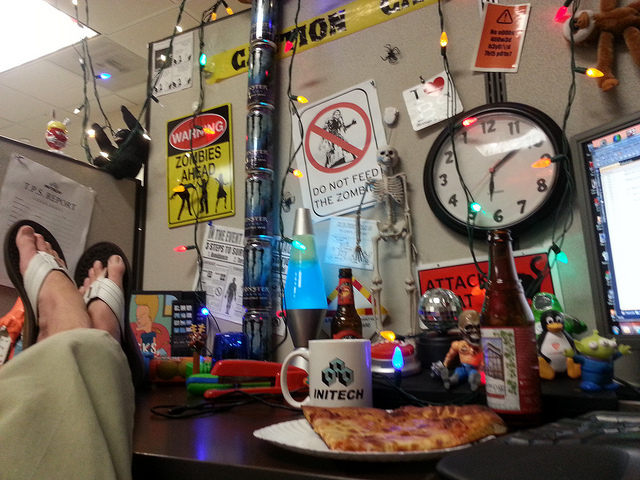
user: Given an image and a question. Answer the question in a short answer. Question: What time is it in this photo? Short Answer:
assistant: 6:50